Death and funeral of Constantine II of Greece

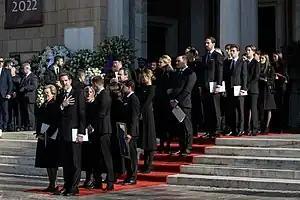

On 10 January 2024, the first anniversary of Constantine's death, a private memorial service was held in Tatoi and was attended by his immediate family. On 27 February, a thanksgiving service at St George's Chapel, Windsor Castle, was held by the British royal family and attended by Constantine's family, members of foreign royal families and both former and present members of British parliament. The Protestant service was officiated by Christopher Cocksworth, Dean of Windsor. Greek Orthodox representation was also present at the service. Readings were conducted by all five of Constantine's children and Archbishop Nikitas Loulias, the Archbishop of Thyateira and Great Britain. Constantine's eulogy was delivered by Nicholas Soames, which he described as a "great and humbling honour". After the Lord's Prayer was read in English and in Greek, the British national anthem was sung to conclude the service. Five of Constantine's grandchildren, King Charles III and Constantine's two British godchildren, Prince William and Lady Gabriella Kingston, were not present. William was due to give a reading at the ceremony, but pulled out shortly before the ceremony commenced for an undisclosed "personal matter". Gabriella's husband had died two days prior to the service. Charles, who was unable to attend due to his cancer treatment, was spotted honouring Constantine by wearing a Greek tie days later. The day following the thanksgiving service, a memorial service was held in the Saint Sophia Cathedral and officiated by Archbishop Nikitas. ANT1 reporters were present and interviewed both Crown Prince Pavlos and Prince Nikolaos.